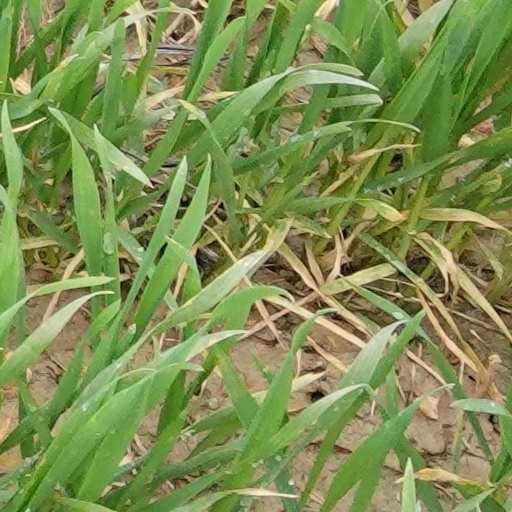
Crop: wheat